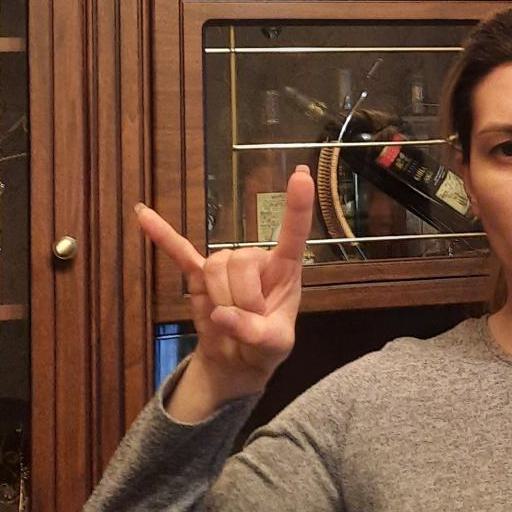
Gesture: rock